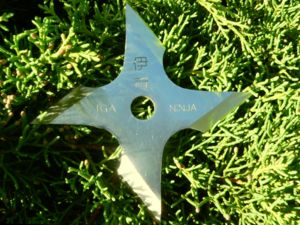
Shuriken / Billeder
Shuriken er et traditionelt japansk våben